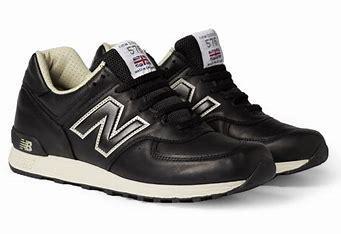
Brand: New
Model: Balance 576